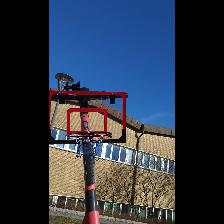
Label: NonHuman